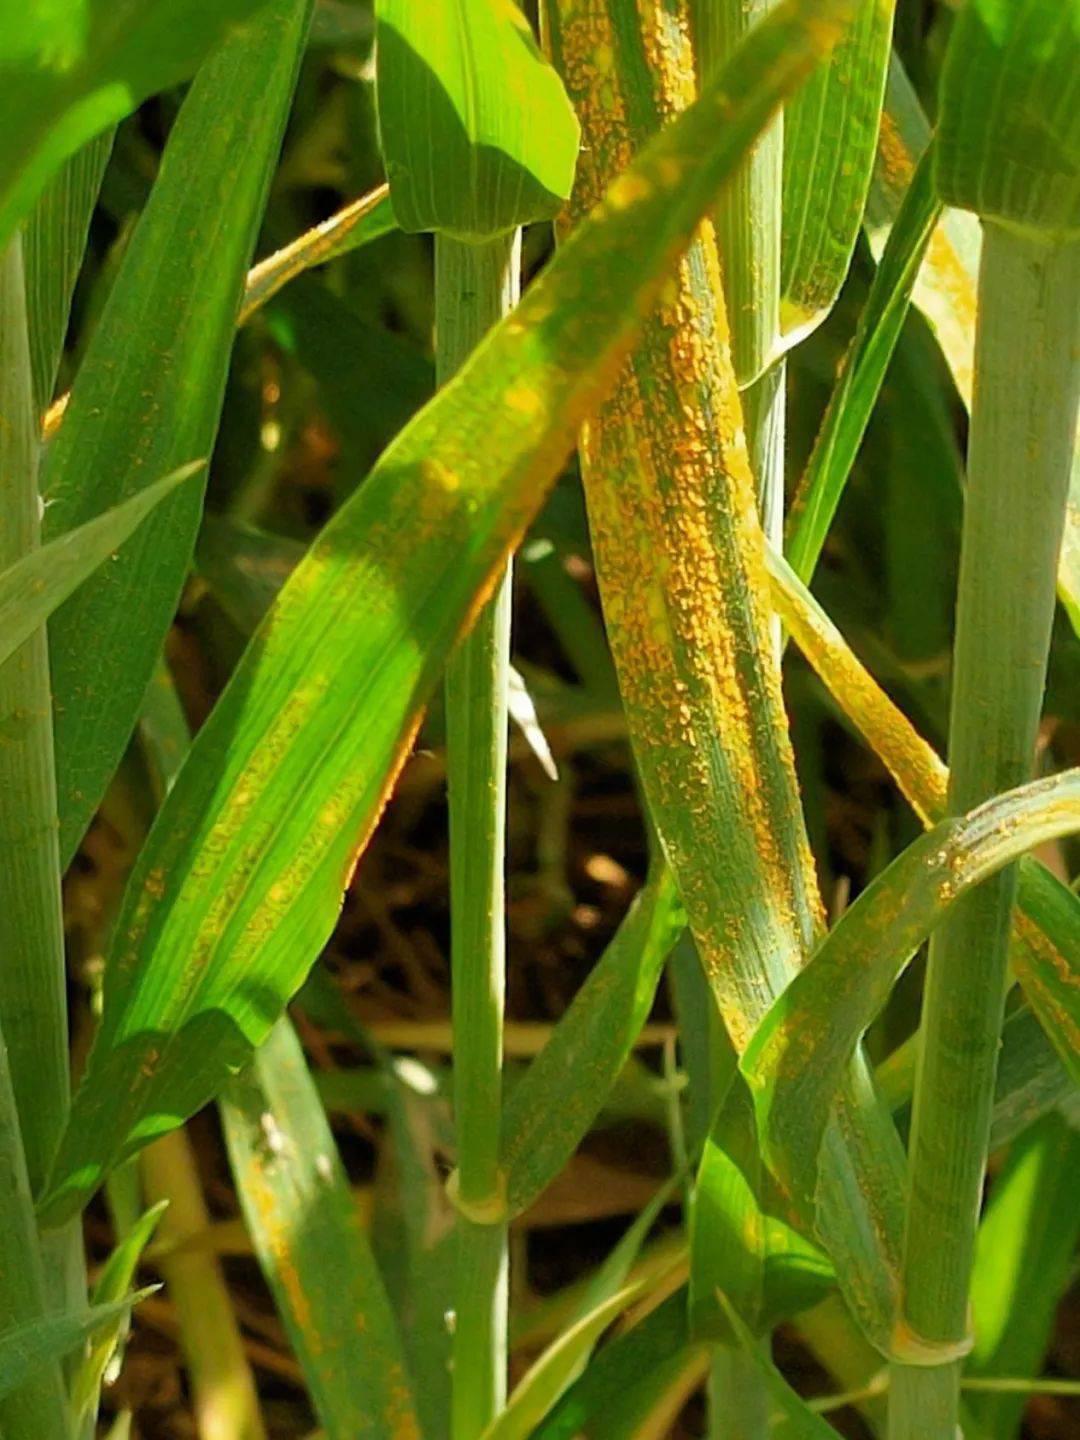
Plant: Wheat
Disease: wheat stripe rust